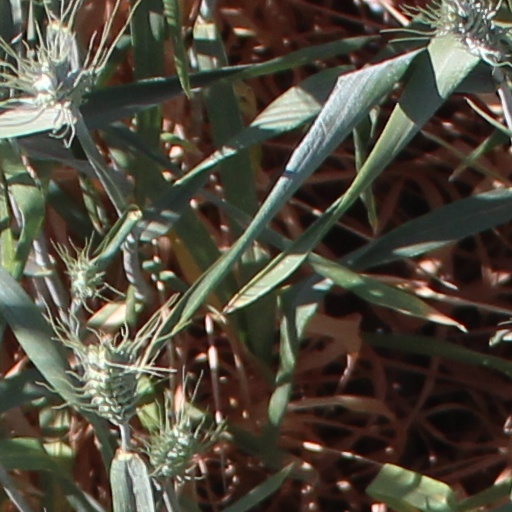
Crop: wheat